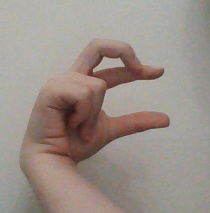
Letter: thal